Conscience-in-Media Award

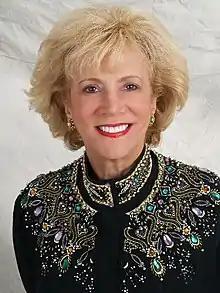
Paulette Cooper received the 1992 award along with Richard Behar.

1992 was the first time in ASJA history in which two writers were honored in the same year. The AJSA had already decided to honor investigative journalist Richard Behar, for his "Time" magazine article about the Church of Scientology: "The Thriving Cult of Greed and Power". Paulette Cooper, a longtime member of the ASJA, had also written about Scientology in her book "The Scandal of Scientology", and was the subject of a "fair game" tactic that the Church of Scientology Guardian's Office called "Operation Freakout". As the award was not in existence at the time Cooper wrote her book, the ASJA decided that recognizing Cooper at the same time as Behar emphasized the commitment and courage both writers imbued in the face of risk to themselves.